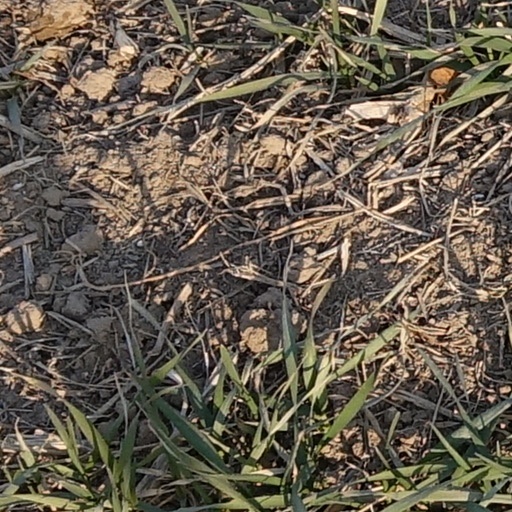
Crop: wheat